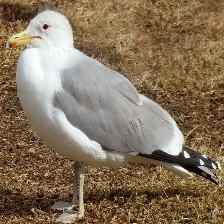
Species: CALIFORNIA GULL
Scientific name: LARUS CALIFORNICUS